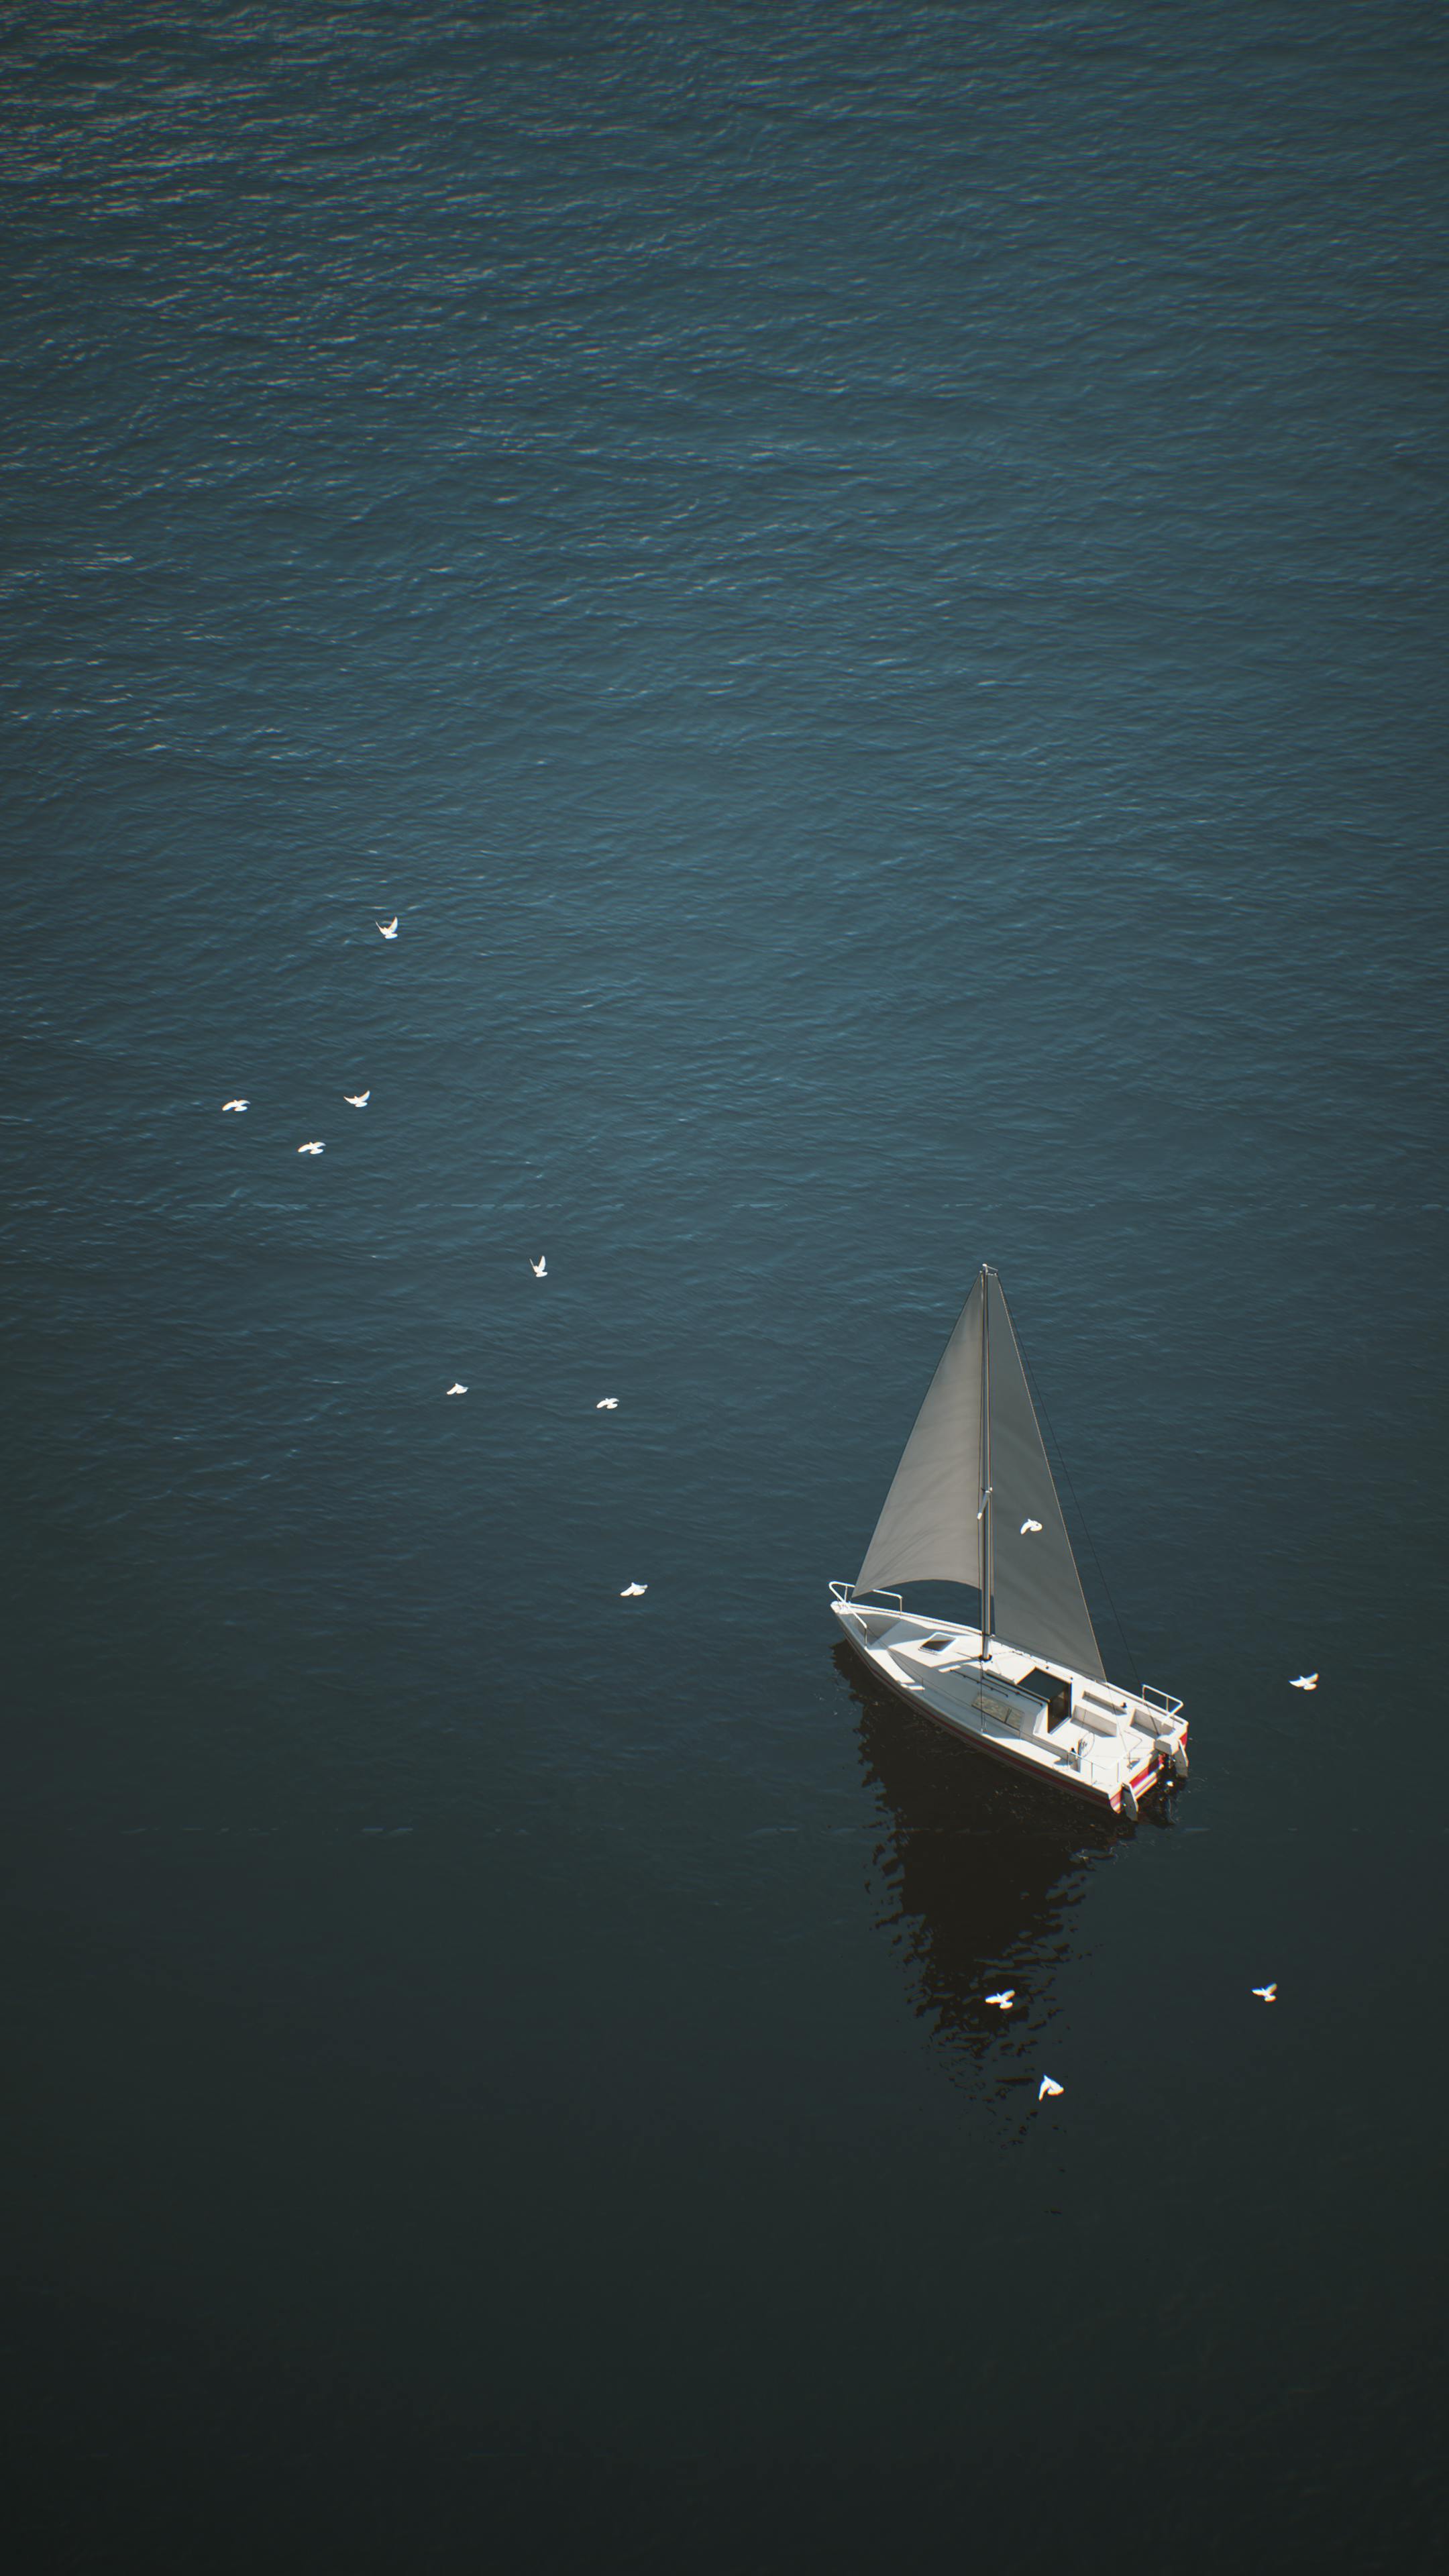
natural, water, boat, watercraft, vehicle, liquid, lake, boats and boating equipment and supplies, naval architecture, triangle, ship, sailboat, recreation, mast, skiff, water transportation, sailing, sail, landscape, sky, horizon, reflection, ocean, windsports, darkness, reservoir, boating, sound, dinghy, art, sea, still life photography, monochrome photography